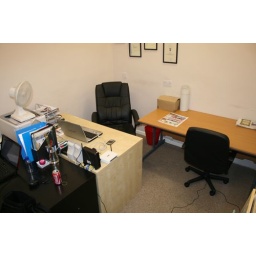
The new desk in the office